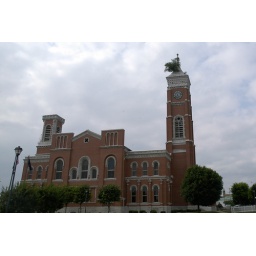
The tree in the tower